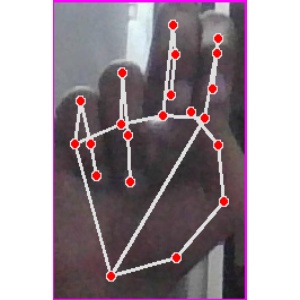
अक्षर: ह